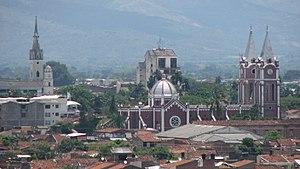
Tuluá est une municipalité du département de Valle del Cauca, en Colombie. Parmi les principaux secteurs d'activités de la ville se trouvent l'agriculture, l'élevage, l'industrie, le commerce, le tourisme et les services. Tuluá dispose d'une chambre de commerce. Les domaines de l'éducation et de la culture connaissent un développement intéressant. Des services gouvernementaux sont également situés dans la municipalité, les villes les plus importantes n'étant pas liées à une capitale dans le sud-ouest du pays.